German cruiser Seydlitz

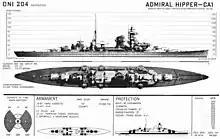
Recognition drawing of an -class cruiser

The of heavy cruisers was ordered in the context of German naval rearmament after the Nazi Party came to power in 1933 and repudiated the disarmament clauses of the Treaty of Versailles. In 1935, Germany signed the Anglo–German Naval Agreement with Great Britain, which provided a legal basis for German naval rearmament; the treaty specified that Germany would be able to build five "treaty cruisers". The s were nominally within the 10,000-ton limit, though they significantly exceeded the figure.